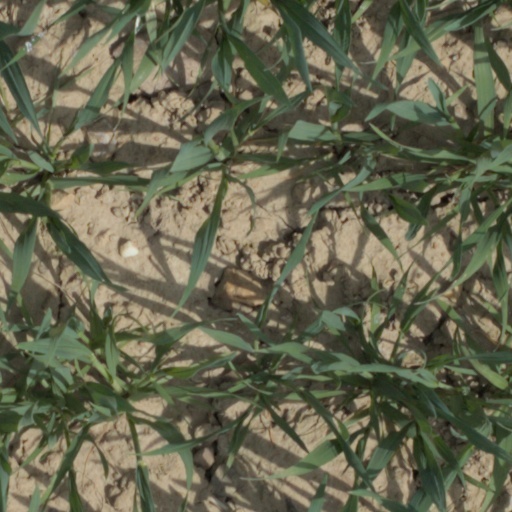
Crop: wheat